Chris Hoy

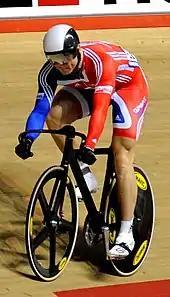
Hoy at the 2008 UCI Track Cycling World Championships in Manchester

Hoy became the first British male Olympian for 100 years to claim three golds at one games at the 2008 Summer Olympics in Beijing. This came when he won the men's keirin, the men's team sprint and also the men's individual sprint.